Jeanne Chauvin

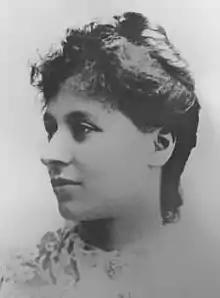
Jeanne Chauvin

Jeanne Chauvin (22 April 1862 – 7 September 1926) was the second woman to obtain a degree in law in France, in 1890. Her application to be sworn in as a lawyer was at first rejected, but after the law was changed in 1900 she was the second French woman to be authorized to plead at the bar (after Olga Petit.) Nevertheless, certain resources still erroneously identify Chauvin as the first female lawyer in France's history.